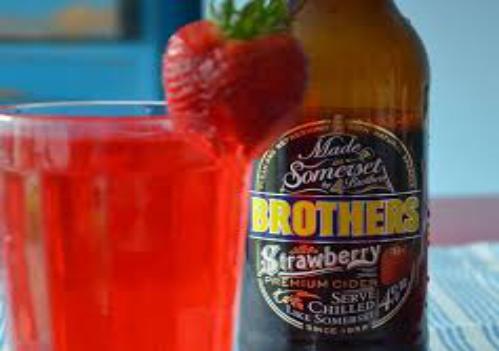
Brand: Brothers Cider
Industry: Food